Charles-Valentin Alkan

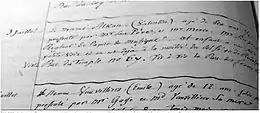
Report on Alkan's 1819 solfège audition at the Paris Conservatoire. (Archives Nationales, Paris)

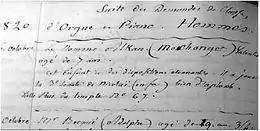
Report on Alkan's 1820 keyboard audition at the Paris Conservatoire. (Archives Nationales, Paris)

Alkan was a child prodigy. He entered the Conservatoire de Paris at an unusually early age, and studied both piano and organ. The records of his auditions survive in the Archives Nationales in Paris. At his solfège audition on 3 July 1819, when he was just over 5 years 7 months, the examiners noted Alkan (who is referred to even at this early date as "Alkan (Valentin)", and whose age is given incorrectly as six-and-a-half) as "having a pretty little voice". The profession of Alkan Morhange is given as "music-paper ruler". At Charles-Valentin's piano audition on 6 October 1820, when he was nearly seven (and where he is named as "Alkan (Morhange) Valentin"), the examiners comment "This child has amazing abilities."